Battle of Radzymin (1920)

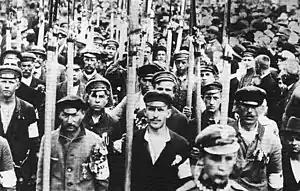
Although 105,714 people joined the "Volunteer Army" in the summer of 1920, there were barely any weapons for the regular Polish Army units. Thus many regular regiments received reinforcements armed with nothing more than war scythes.

The first and second lines of Polish defences were manned by regular forces. These included three Polish infantry divisions: the 11th (from the Bug River to Leśniakowizna), the 8th (Leśniakowizna to Okuniew) and the 15th (Okuniew to the Vistula River). The 1st Army also held the newly arrived 1st Lithuanian-Belarusian Division in reserve (Marki–Kobyłka), while the Northern Front's headquarters reserves consisted of the 10th Infantry Division and some smaller units. The third line was manned by units of mobilised State Police and a variety of volunteer units of low combat value. Out of those units, initially, only the 11th Division under Colonel Bolesław Jaźwiński took part in the fight. Its 48th "Kresy Rifles" Regiment (Colonel Łukowski) manned the Bugonarew-Mokre line, the 46th "Kaniów Rifles" Regiment (Colonel Krzywobłocki) manned the Mokre-Czarna perimeter, and the 47th "Kresy Rifles" Regiment (Lt. Colonel Szczepan) manned the Czarna–Leśniakowizna line. To the south of the 11th Division were positions around Wołomin manned by the 8th Infantry Division, consisting of the 36th, 21st and 33rd Infantry Regiments, as well as the 13th Infantry Regiment held in reserve, which later took part in the Battle of Ossów.